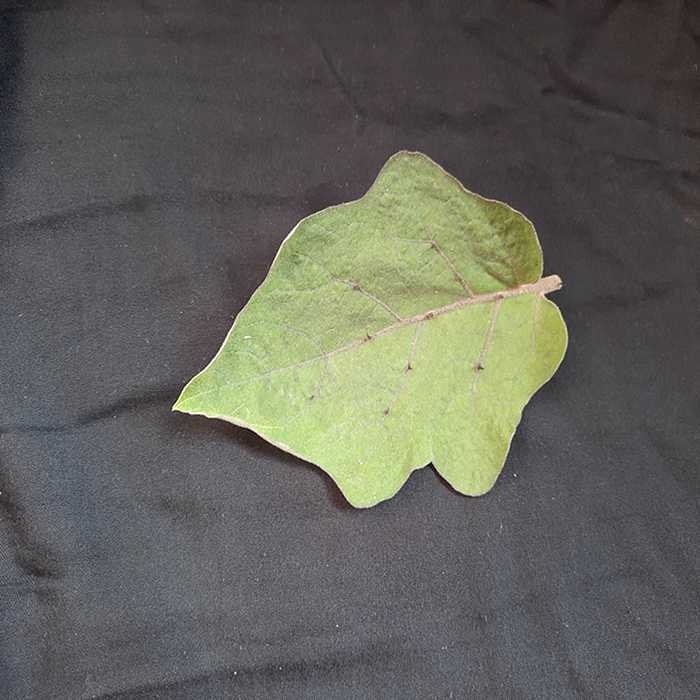
Plant: Eggplant
Label: Eggplant fresh leaf